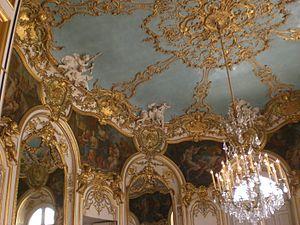
Paris, Hôtel de Soubise, Salon Ovale